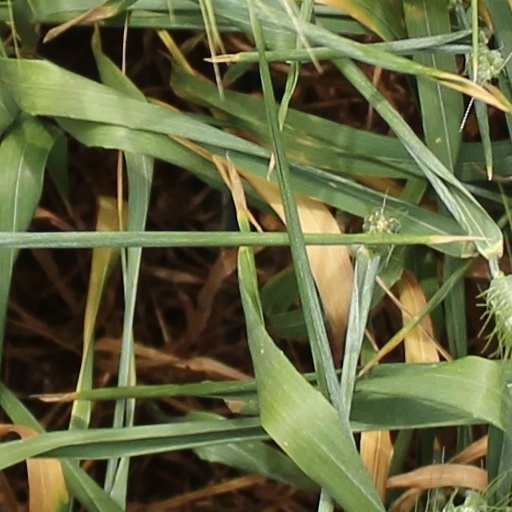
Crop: wheat